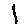
Label: 1